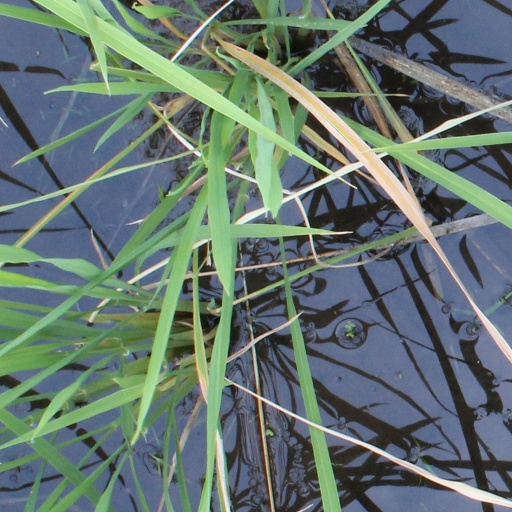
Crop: rice